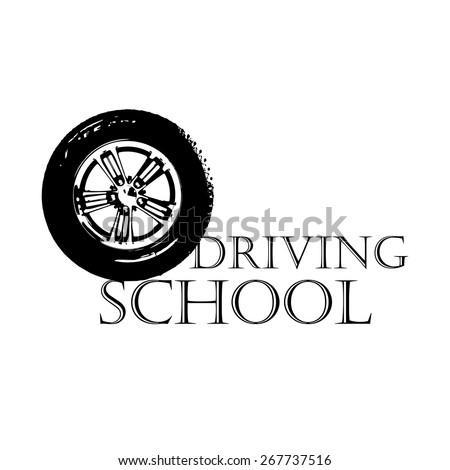
person driving school with a black car tire